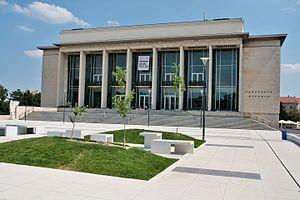
Le théâtre Janáček est un théâtre situé dans la ville de Brno, en République tchèque. Il fait partie du théâtre national de Brno. Il fut construit de 1960 à 1965, et a ouvert en octobre 1965. Au cours de son existence, le théâtre a créé jusqu'ici une vingtaine d'opéras et ballets.